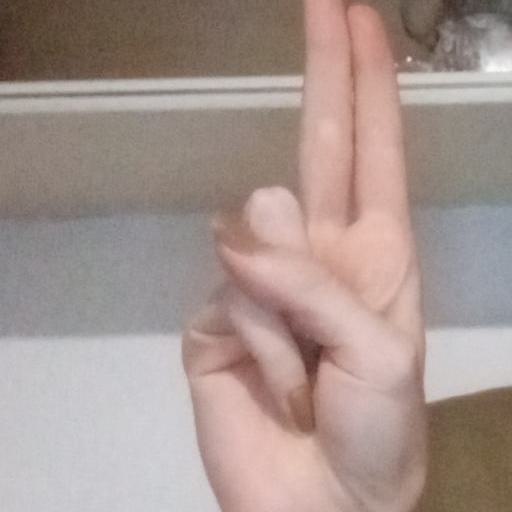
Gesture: two_up